Teresa Lewis

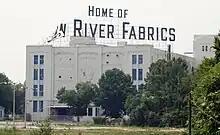
Teresa Wilson Bean met future husband Julian Clifton Lewis Jr. at the now-defunct Dan River textile mill.

Following dozens of low-paying jobs, Teresa Wilson Bean found work in the spring of 2000 at the Dan River textile mill, where her supervisor was Julian Clifton Lewis Jr. He was a recent widower with three children, Jason, Charles, and Kathy. Teresa, and her 16-year-old daughter Christie, moved into Julian's home in June 2000 and the two married soon after. In December 2001, Julian's older son, Jason Clifton Lewis, was killed in a car accident, leaving his father $200,000 from a life insurance policy. Julian used the money to buy a manufactured home on five acres of land in Pittsylvania County, Virginia.